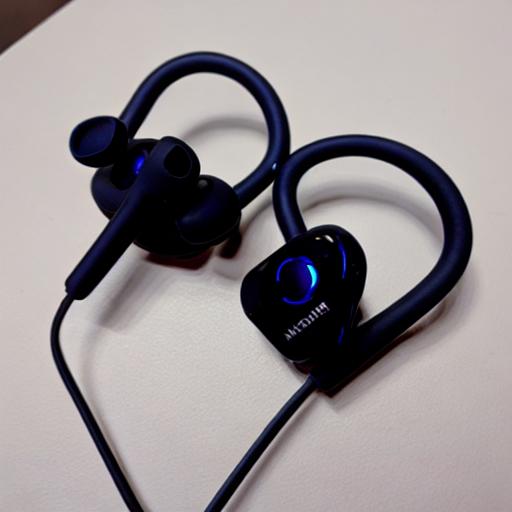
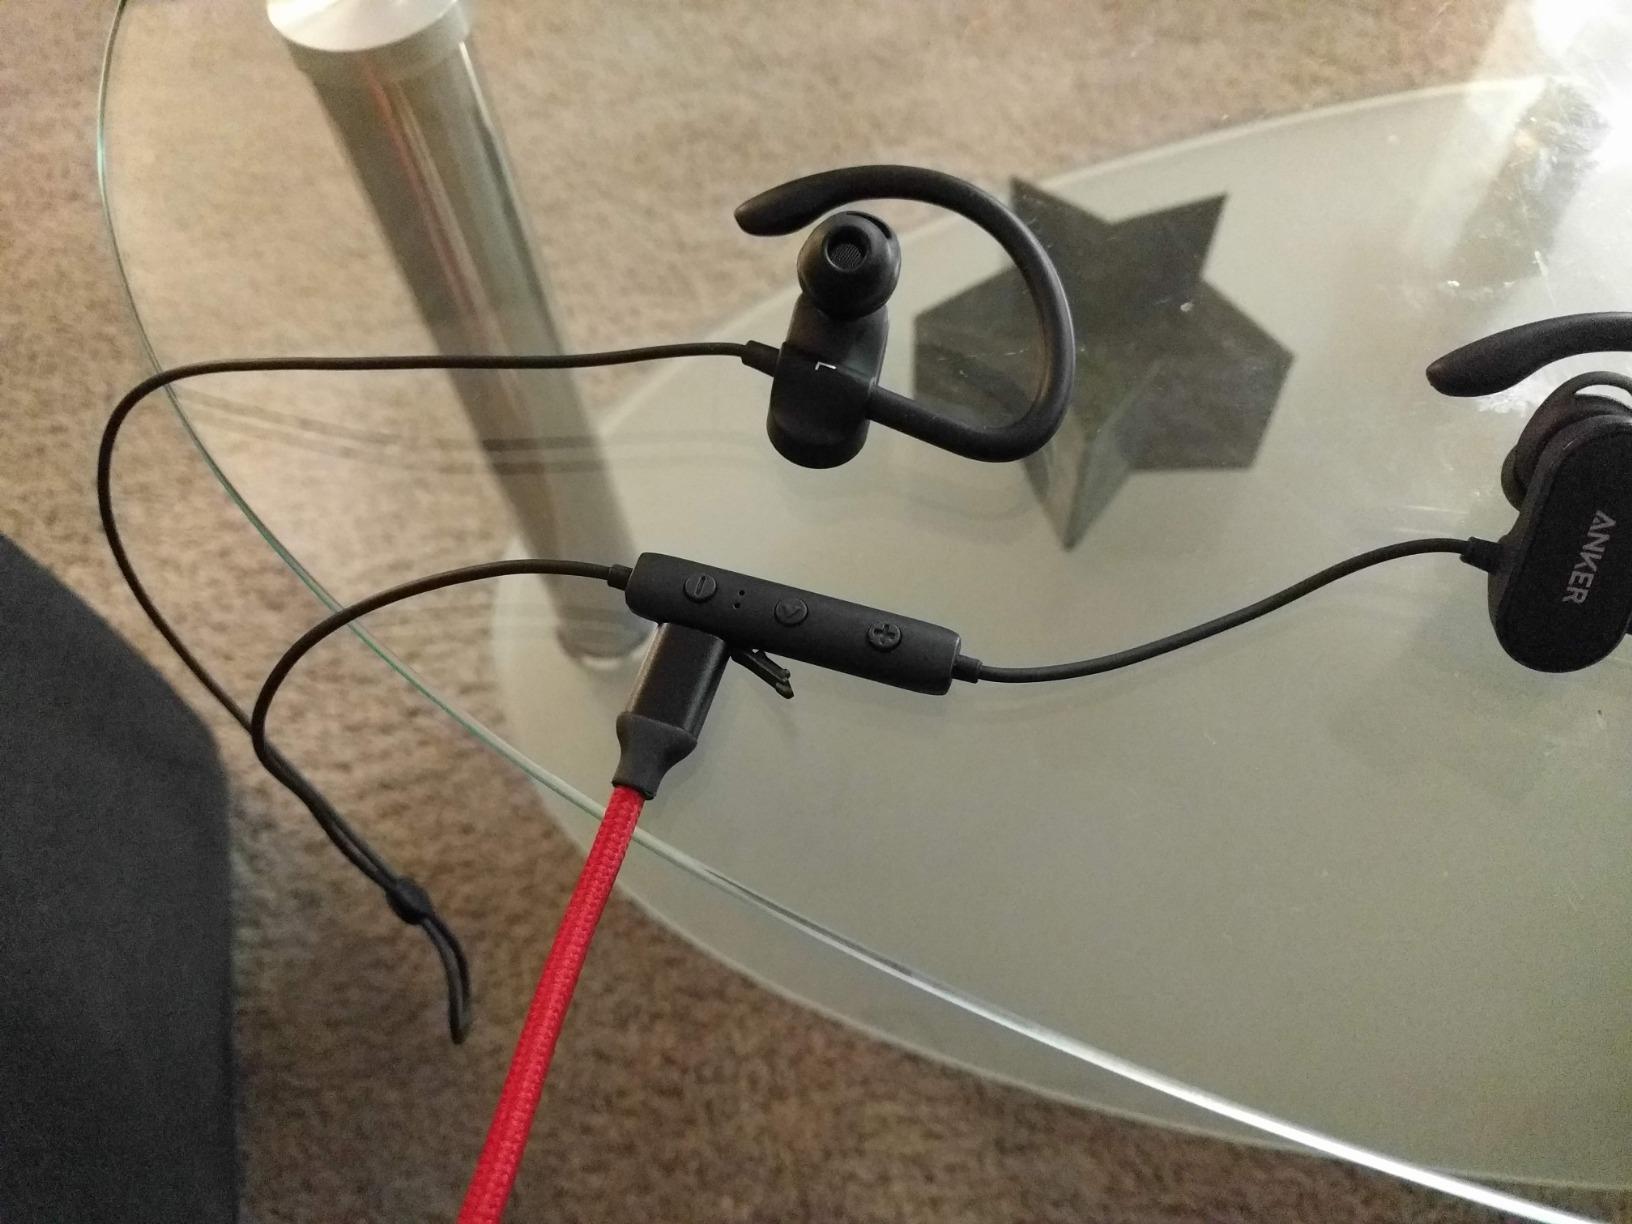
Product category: headphones
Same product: no